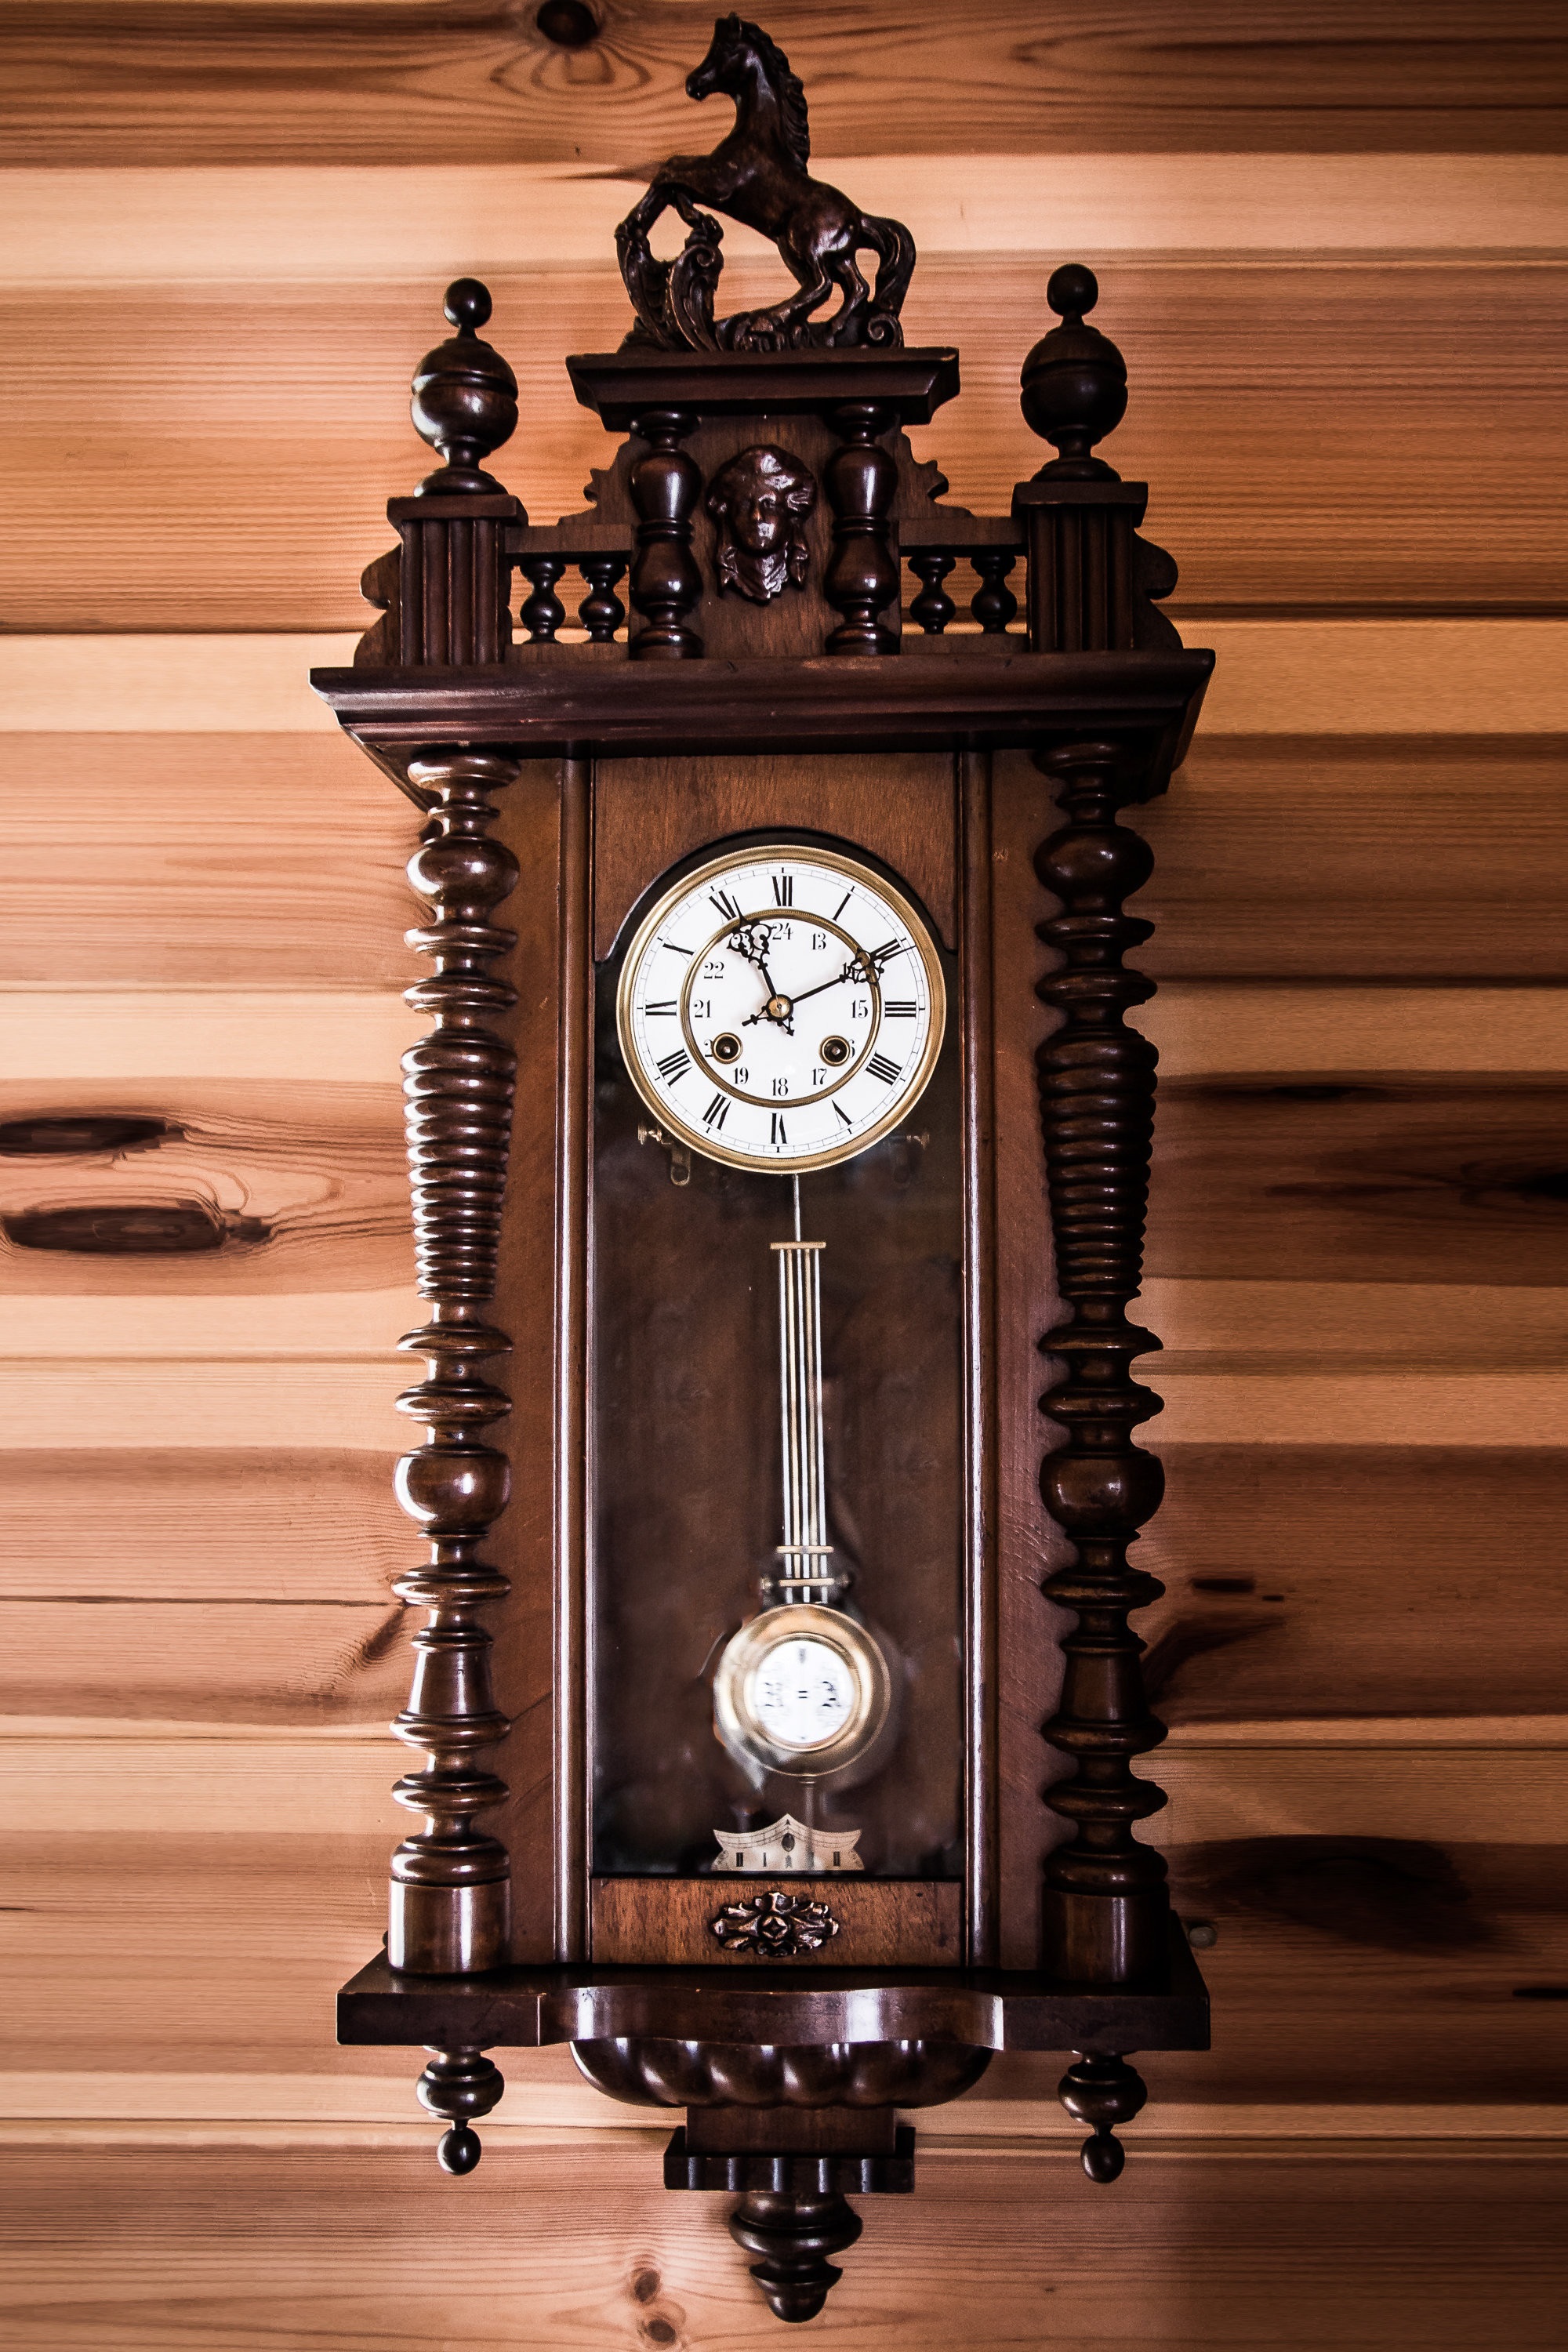
wood, antique, clock, time, furniture, lighting, old clock, tips, kielce, clock shield, zeromski, ciekoty, mas w, the pendulum